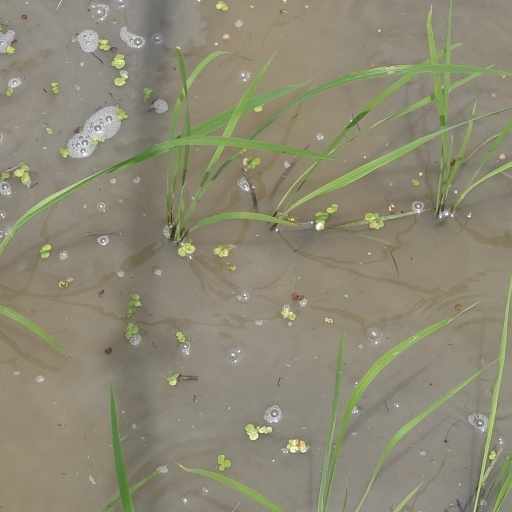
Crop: rice